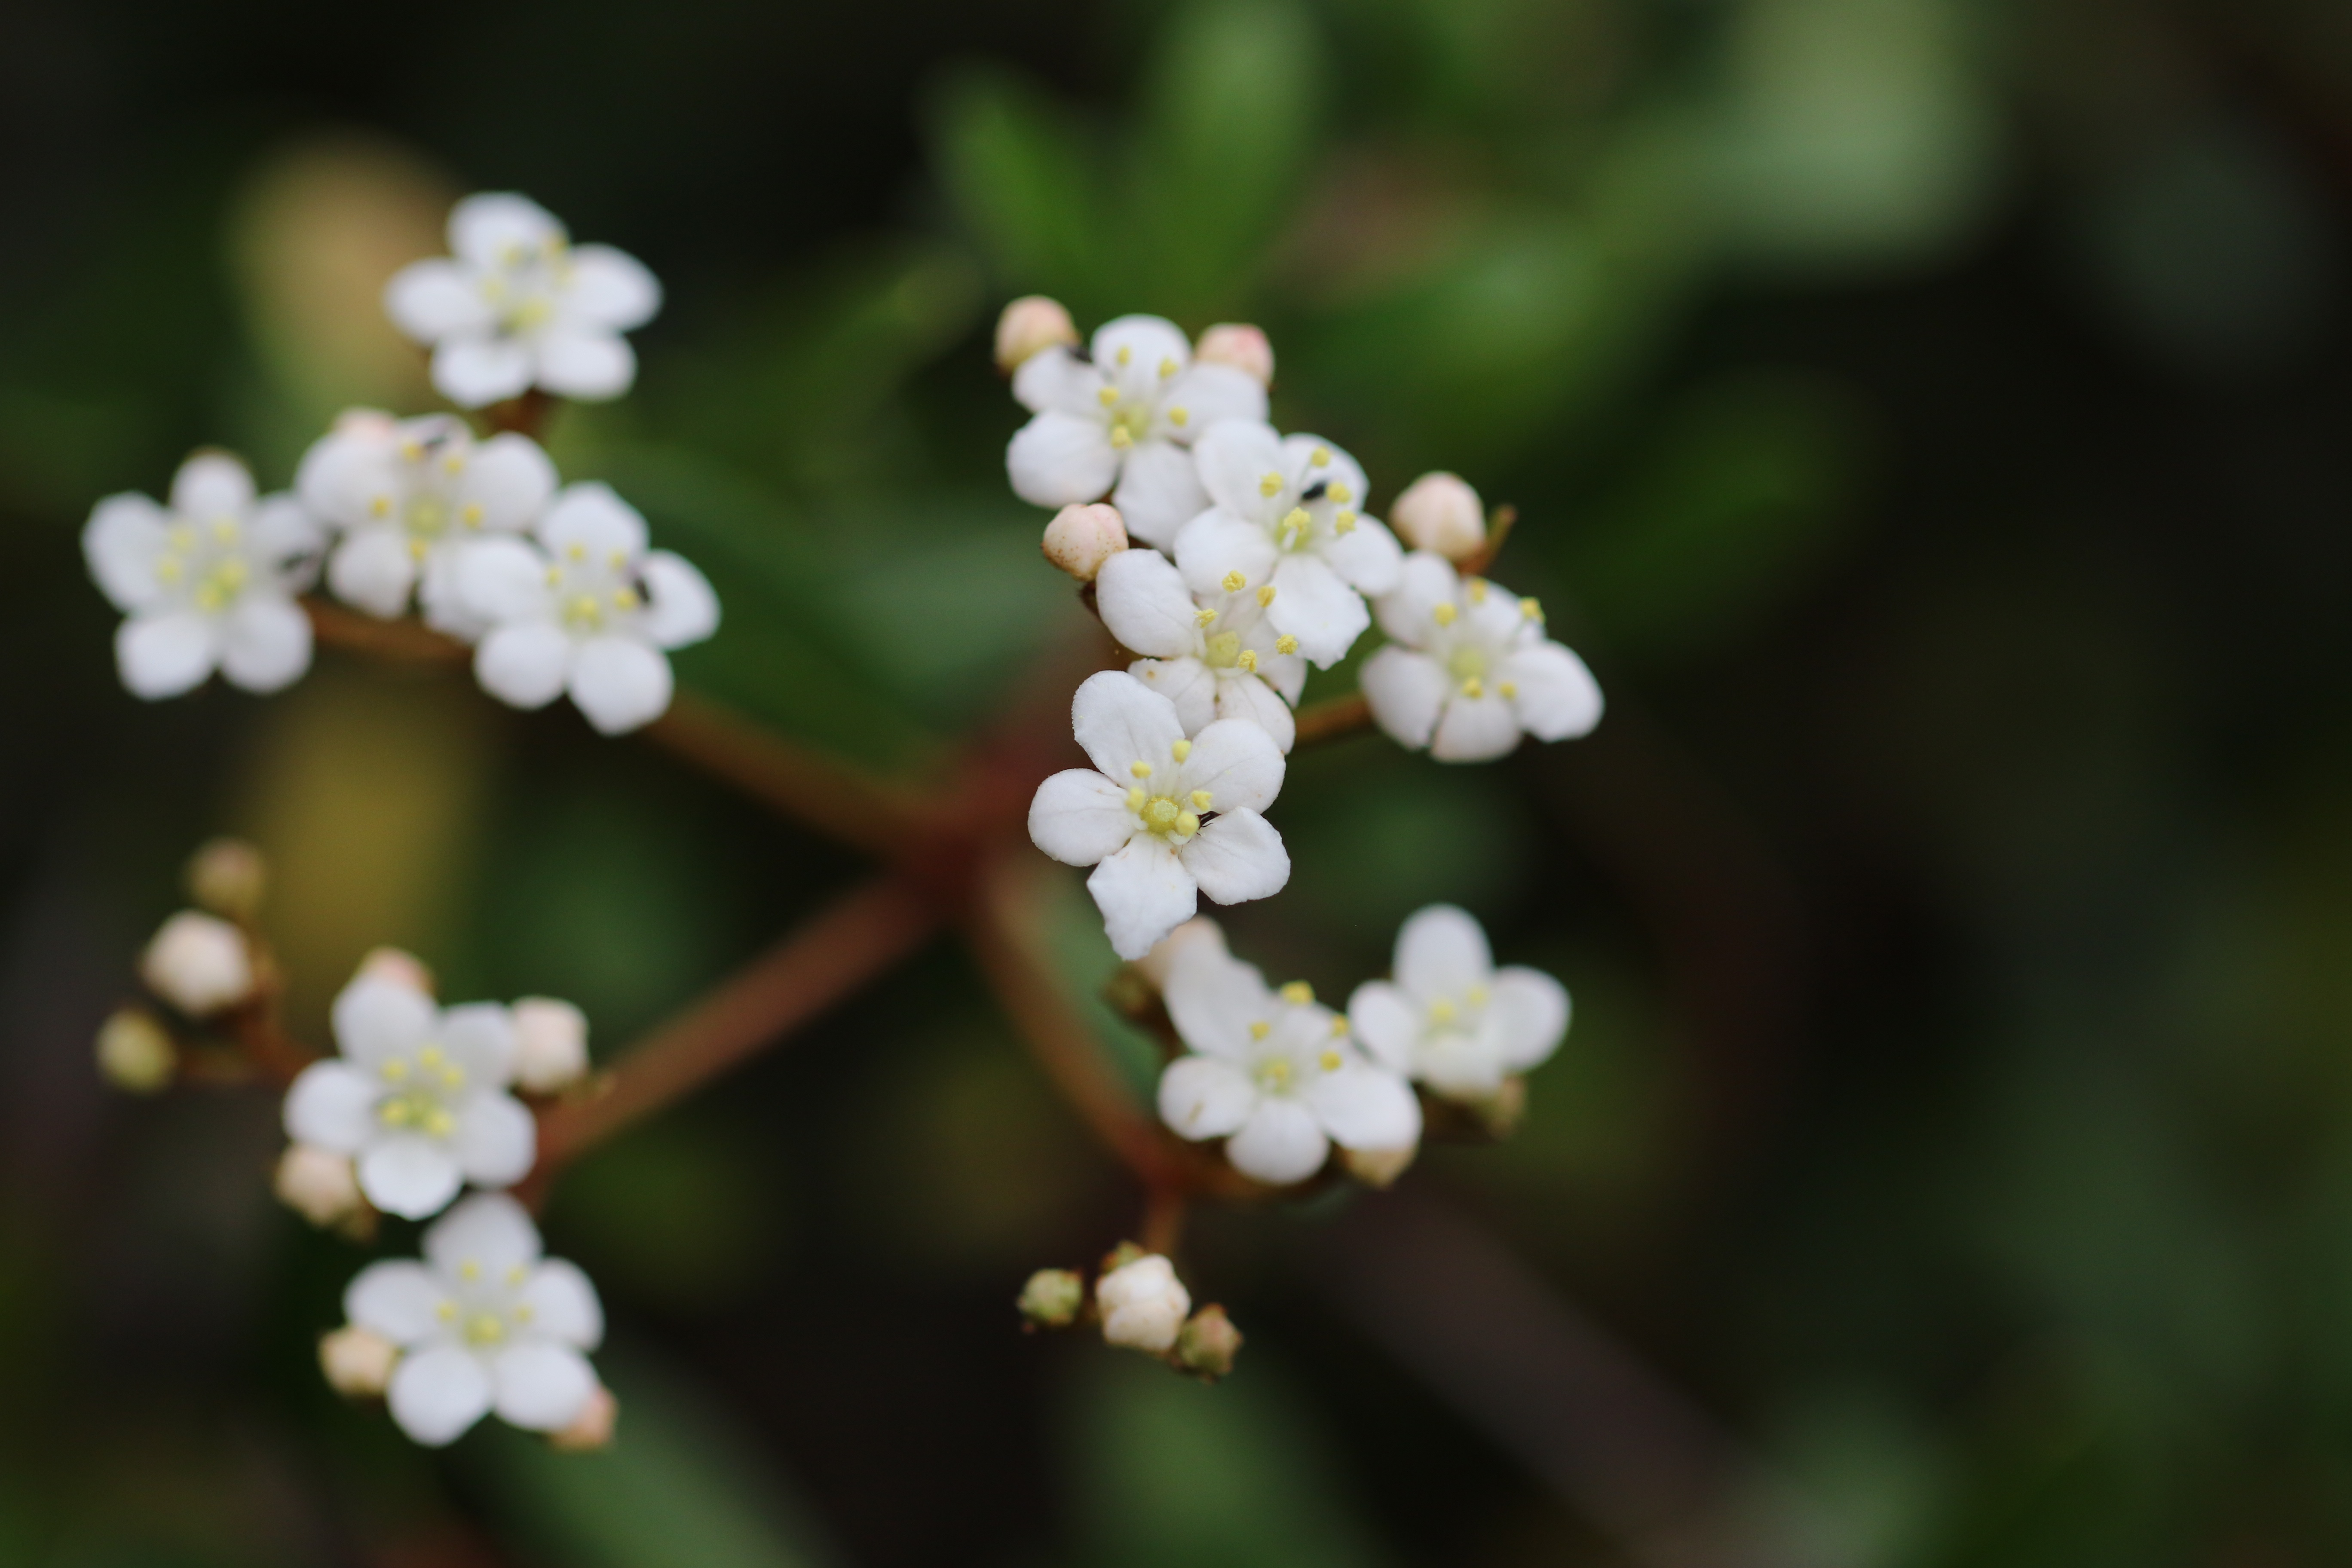
nature, branch, blossom, plant, flower, green, produce, botany, flora, wildflower, close up, shrub, viburnum, macro photography, flowering plant, land plant